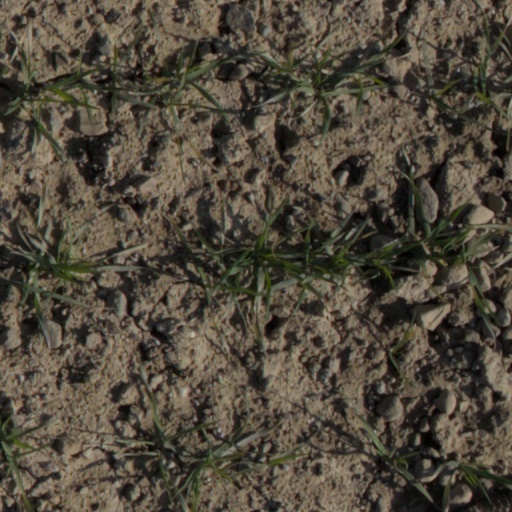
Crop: wheat